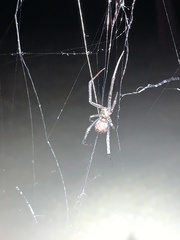
Species: Lactrodectus_hesperus